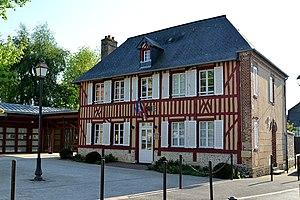
Le Breuil-en-Auge (Calvados)
Le Breuil-en-Auge est une commune française du département du Calvados et de la région Normandie, peuplée de 1 028 habitants.